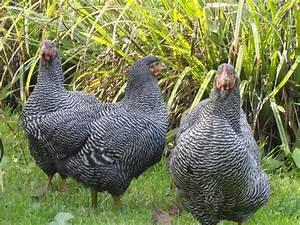
chicken